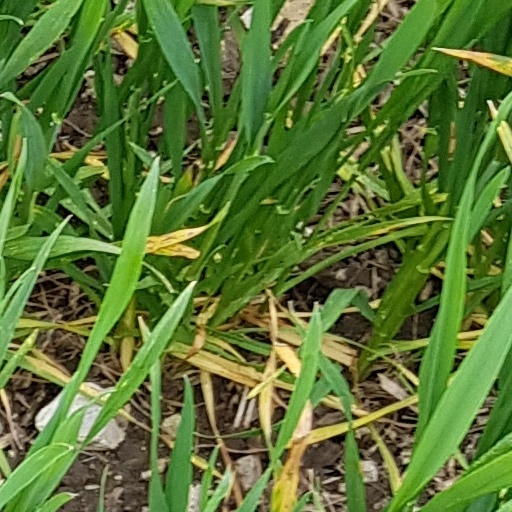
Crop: wheat